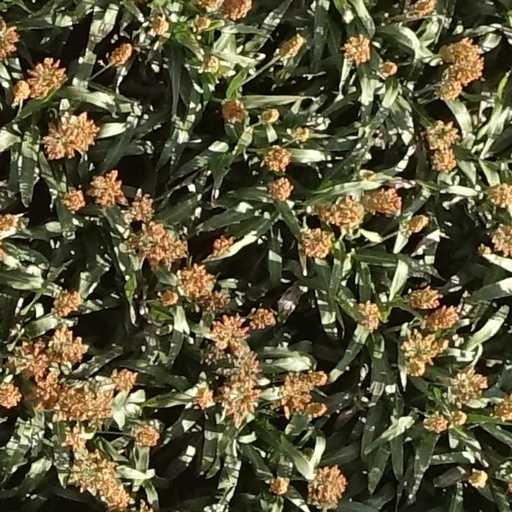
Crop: sorghum